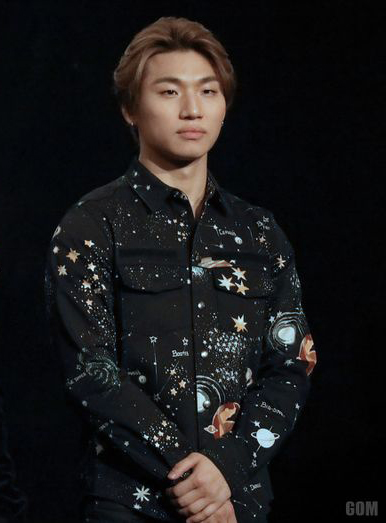
แดซ็อง

| name = แดซ็อง
| image = Daesung - MADE THE MOVIE Premiere.jpg
| caption = แดซ็องในรอบปฐมทัศน์ภาพยนตร์ "บิกแบงเมด" ในเดือนมิถุนายน 2016
| birth_name = คัง แด-ซ็อง
| alias = ดี-ไลต์
| birth_place = โซล เกาหลีใต้
| module = Infobox musical artist|embed=yes
| years_active = 2006–ปัจจุบัน
| past_member_of = วายจีแฟมิลี
| module2 = Infobox Korean name|child=yes|headercolor=transparent
| rr = Gang Dae-seong
| mr = Kang Taesŏng
คัง แด-ซ็อง (; เกิด 26 เมษายน ค.ศ. 1989) เป็นที่รู้จักในชื่อ แดซ็อง และ ดี-ไลต์ (; ชื่อในการแสดงที่ประเทศญี่ปุ่น) เป็นนักร้อง นักแต่งเพลง และผู้มีชื่อเสียงทางโทรทัศน์ชาวเกาหลีใต้ เขาเริ่มอาชีพทางดนตรีเมื่อปี 2006 ในฐานะสมาชิกของบอยแบนด์เกาหลีใต้ บิกแบง (วงดนตรีเกาหลีใต้)|บิกแบง เขาเปิดตัวเป็นศิลปินเดี่ยวกับเพลงแนวTrot (music)|ทรอตอย่าง "ลุกแอตมี, กีซุน" ในปี 2008 นับตั้งแต่แกออนดิจิทัลชาร์ตก่อตั้งขึ้นในปี 2010 แดซ็องมีเพลงอยู่ในสิบอันดับแรกถึงสองเพลง ได้แก่ ซิงเกิลดิจิทัลอย่าง "คอตตอนแคนดี" และ "วิงส์" จากอีพีชุดที่ห้าของบิกแบง "อะไลฟ์" (2012)
ในปี 2013 เขาออกอัลบั้มเดี่ยวภาษาญี่ปุ่นชุดแรก "ดีส์คัฟเวอร์" และยังเริ่มD'scover Tour|ทัวร์ครั้งแรกในญี่ปุ่นด้วย ในปีต่อมา เขาออกอีกสองอัลบั้ม ได้แก่ "ดีส์เลิฟ" และอัลบั้มอันดับหนึ่งครั้งแรกของเขา "ดีไลต์" โดยดีส์เลิฟทัวร์ทำให้เขาเป็นศิลปินเดี่ยวเกาหลีคนแรกที่มีผู้ชมกว่า 100,000 คน ในทัวร์ญี่ปุ่นสองครั้งติดต่อกัน ในปี 2017 เขาเริ่มทัวร์โดมญี่ปุ่นครั้งแรก ซึ่งมีผู้ชมมากกว่า 150,000 คน จากการแสดงจำนวน 4 รอบ จากนั้นเขาออกอัลบั้มอันดับหนึ่งชุดที่สอง "ดี-เดย์" ซึ่งทำให้เขากลายเป็นศิลปินเดี่ยวชายต่างชาติคนที่สองที่มีอัลบั้มอันดับหนึ่งในญี่ปุ่นสองอัลบั้มติดต่อกัน ต่อจากไมเคิล แจ็กสัน
ในโทรทัศน์เกาหลีใต้ เขายังเป็นส่วนหนึ่งในฐานะนักแสดงหลักของรายการตลกยอดนิยมอย่าง "Family Outing ครอบครัวตัวเก่ง" ตั้งแต่ปี 2008 ถึง 2010, ละครเพลงแนวชีวิตเรื่อง "วอตส์อัป" (2011) และเป็นหนึ่งในพิธีกรรายการทอล์กโชว์ "ไนต์อาฟเตอร์ไนต์" (2010)
==ผลงานเพลง==
* "ดีส์คัฟเวอร์" (2013)
* "ดีส์เลิฟ" (2014)
==ผลงานการแสดง==
===ภาพยนตร์===
===โทรทัศน์===
===รายการวาไรตี===
| class="wikitable"
|-
! ปี
! ชื่อ
! บทบาท
! หมายเหตุ
|-
| 2008–2009
| "โชว์! มิวสิกคอร์"
| พิธีกร
| กับ ซึงรี
|-
|2008–2010
| "Family Outing ครอบครัวตัวเก่ง|Family Outing ครอบครัวตัวเก่ง ซีซัน 1"
| นักแสดงหลัก
| กับ ยู แจ-ซ็อก, อี ฮโยรี, คิม จง-กุก,อี ช็อน-ฮี, พัก เย-จิน, ยุน จ็อง-ชิน, คิม ซู-โร และอื่น ๆ
|-
| 2010–2011
| "ไนต์อาฟเตอร์ไนต์"
| rowspan=3|พิธีกร
| กับ ช็อง ยง-ฮวา, ยูอี และอื่น ๆ
|-
| rowspan=2|2013
| "ดีส์เพลย์"
| rowspan=2|กับวีเจบู
|-
| "ดีส์เพลย์รีเทิร์น"
|-
| 2018
| "เฟ้นหาดาว YG"
| สมาชิกหลัก
| รับเชิญ
|-
| rowspan=2|2023
| "Active King"
| โปรดิวเซอร์
|
|-
| "Trotgirl in Japan"
| อัครบิดร
|
|
===ละครเพลง===
== อ้างอิง ==
==แหล่งข้อมูลอื่น==
*
*
หมวดหมู่:บุคคลที่เกิดในปี พ.ศ. 2532
หมวดหมู่:บุคคลที่ยังมีชีวิตอยู่
หมวดหมู่:ไอดอลชายชาวเกาหลีใต้
หมวดหมู่:นักร้องเกาหลีใต้
หมวดหมู่:ศิลปินสังกัดวายจีเอนเตอร์เทนเมนต์
หมวดหมู่:สมาชิกของบิกแบง (วงดนตรีเกาหลีใต้)